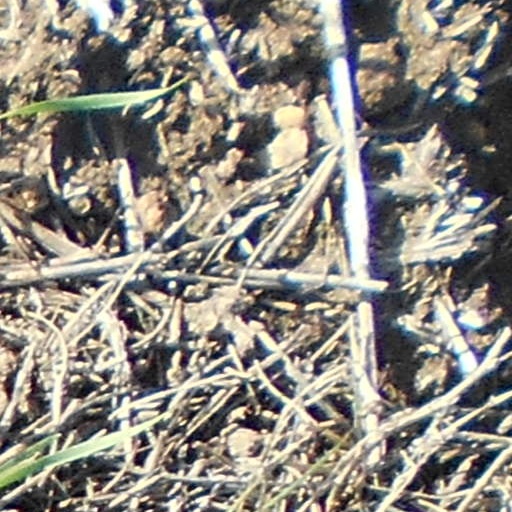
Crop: wheat